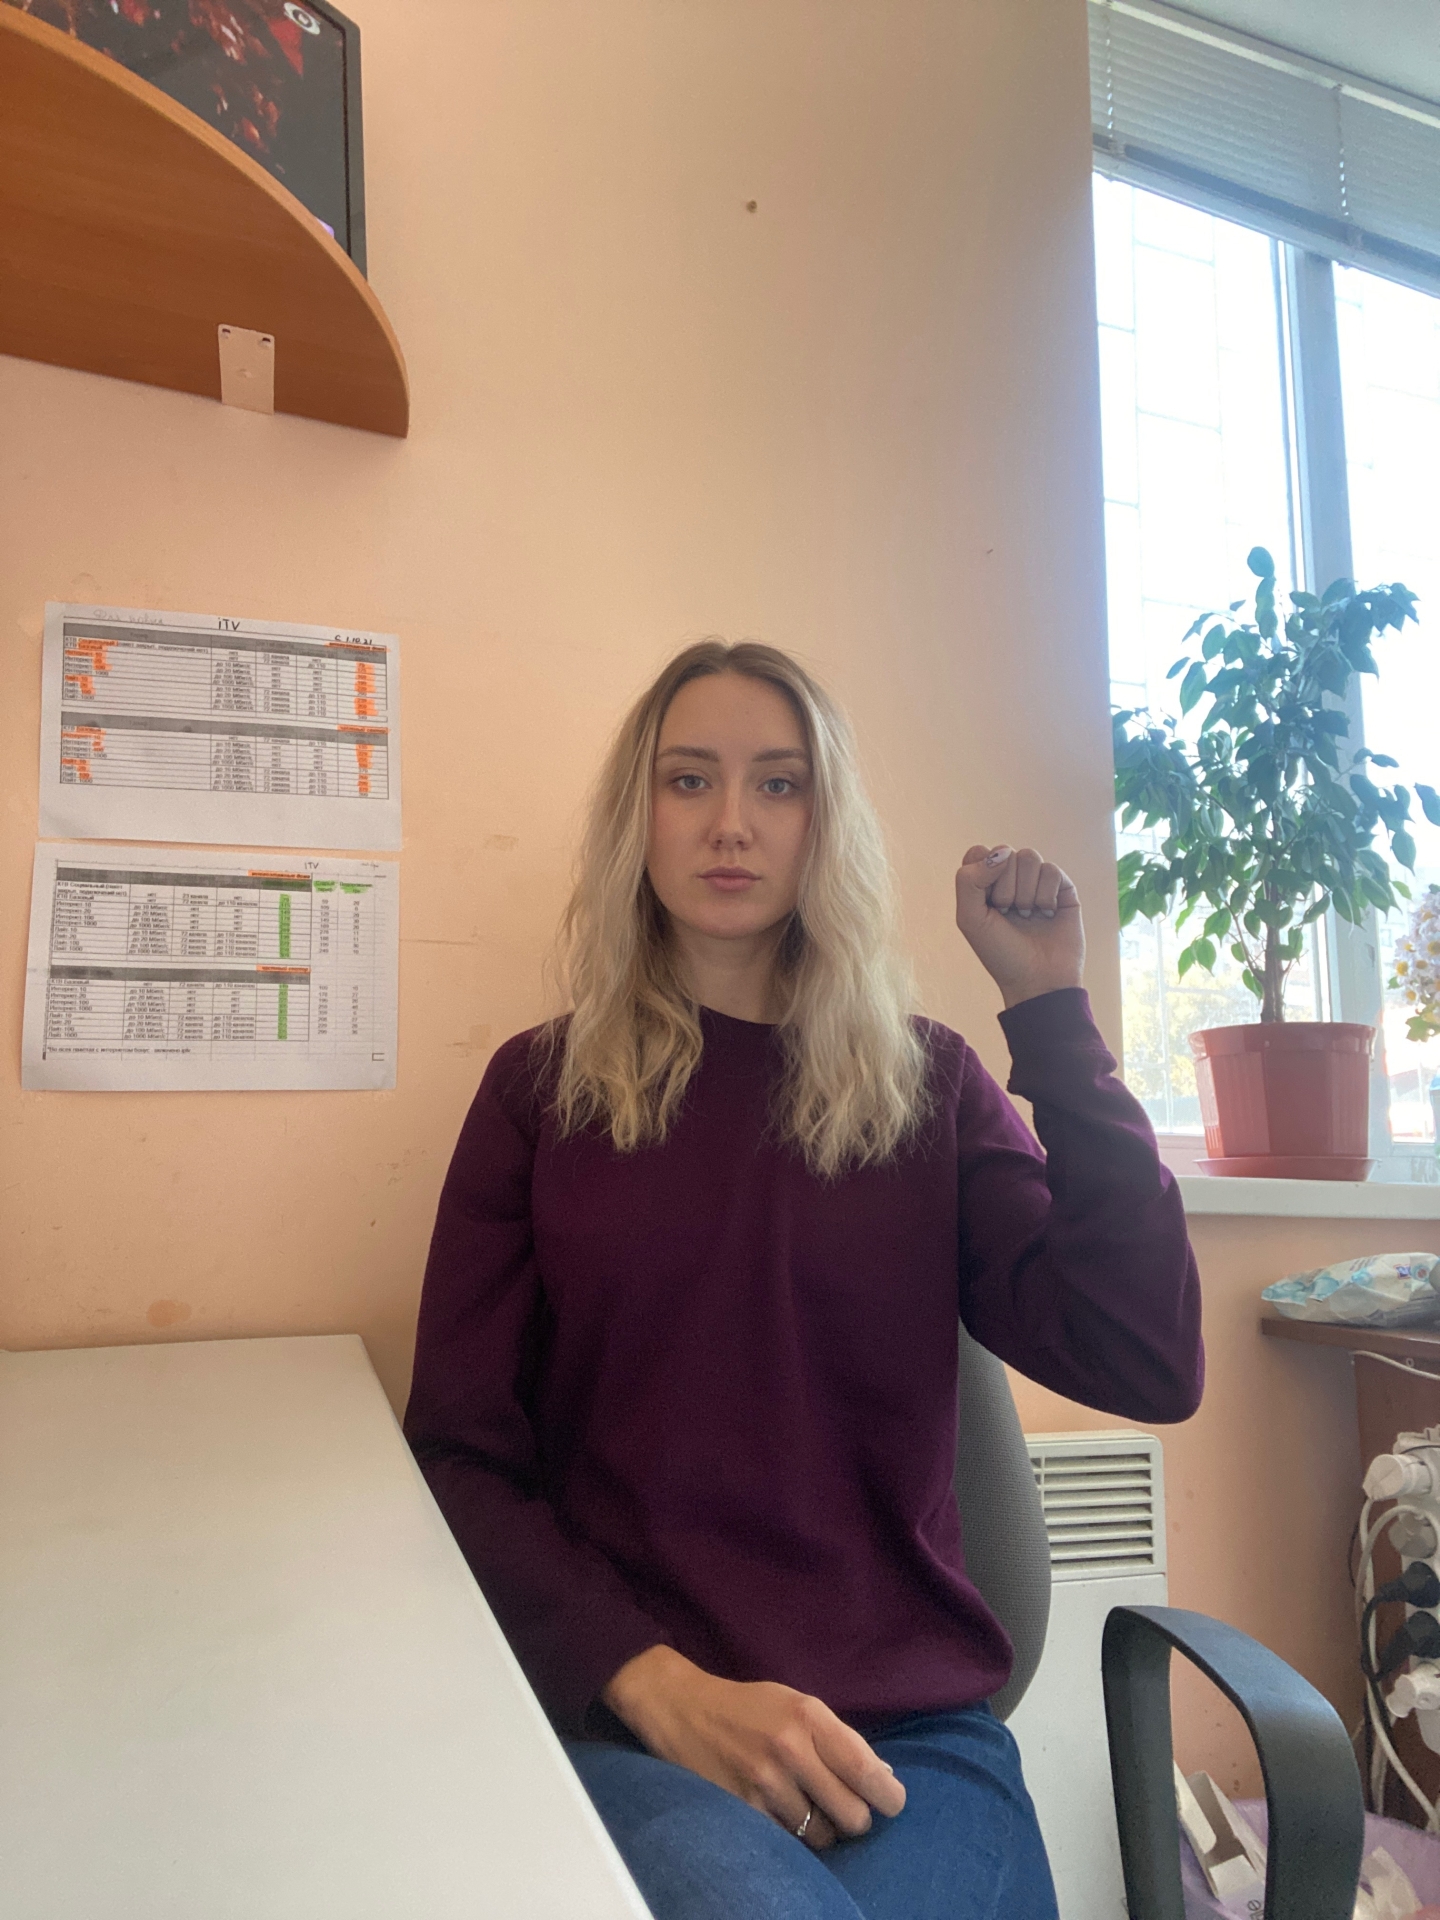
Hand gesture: fist